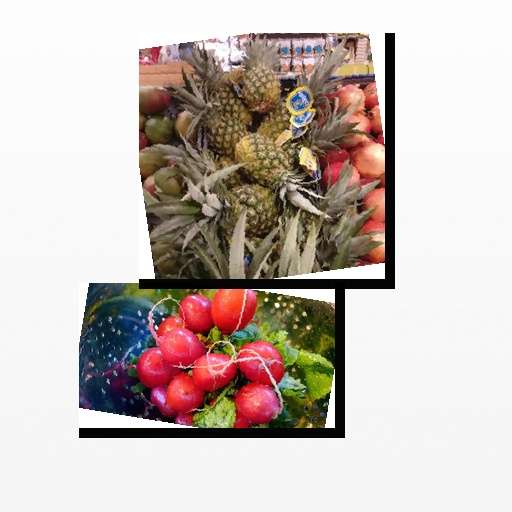
Food items: pineapple, radish